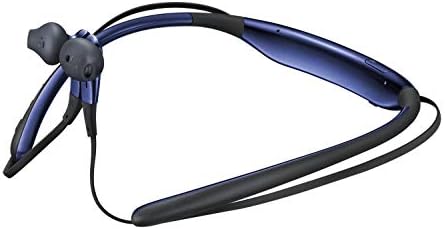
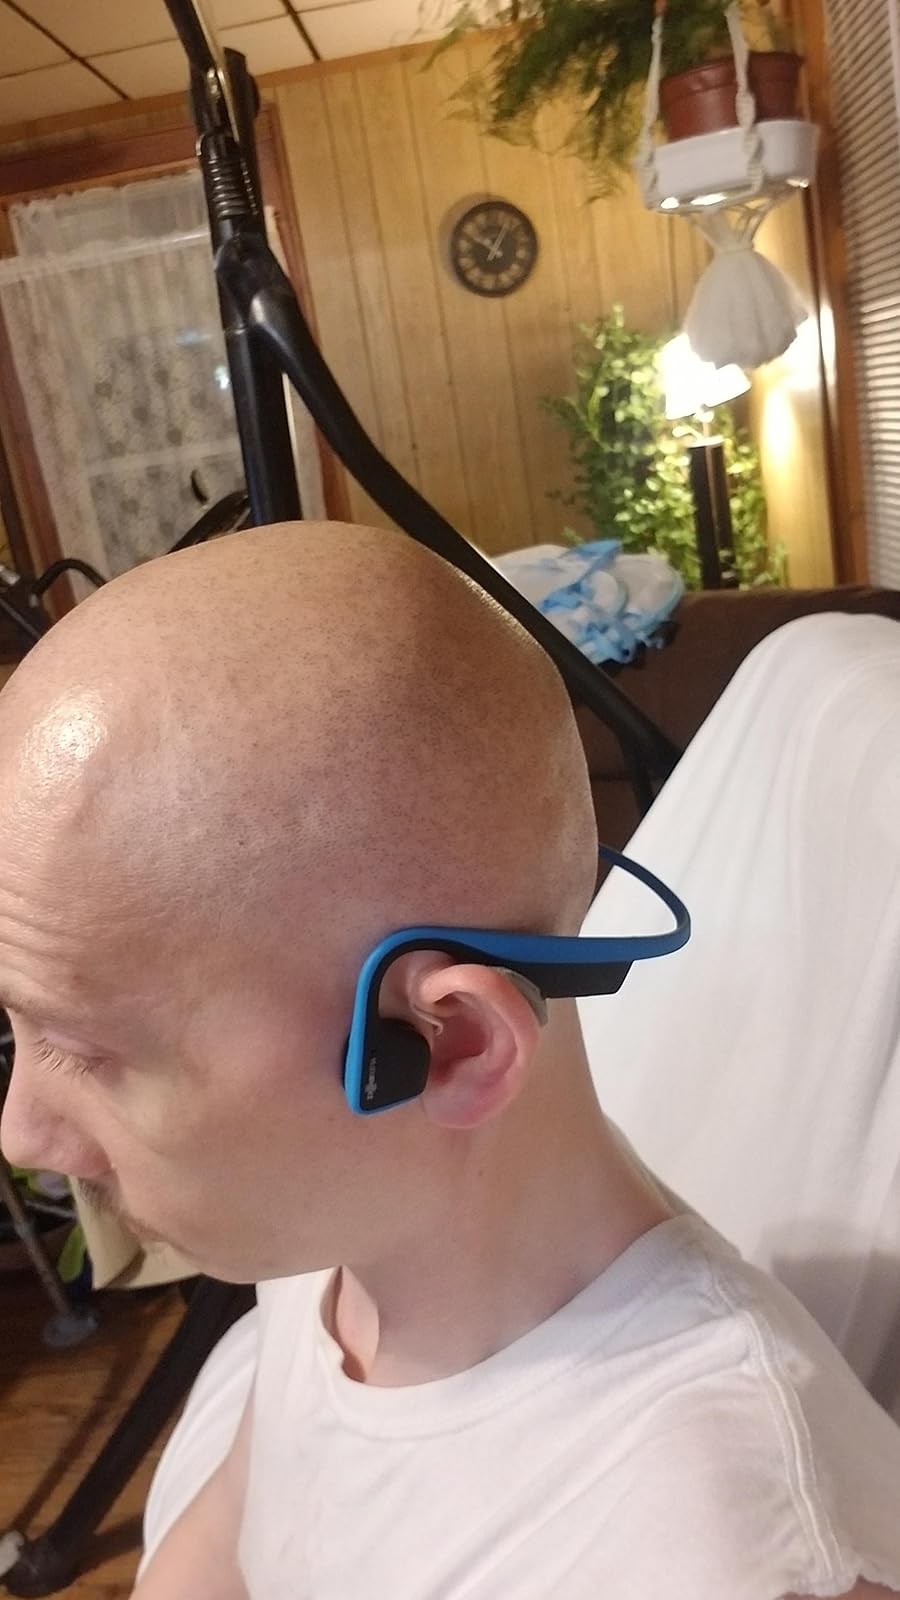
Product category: headphones
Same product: no